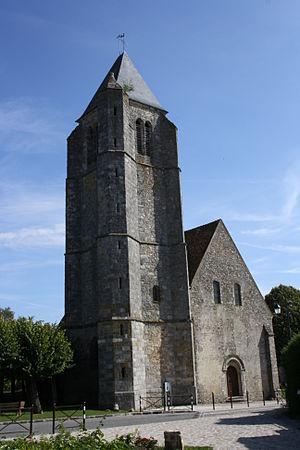
Église Saint-Pierre de Longvilliers en France. This file was uploaded with Commonist. This building is inscrit au titre des Monuments Historiques. It is indexed in the Base Mérimée, a database of architectural heritage maintained by the French Ministry of Culture,
Longvilliers est une commune française située dans le département des Yvelines en région Île-de-France.